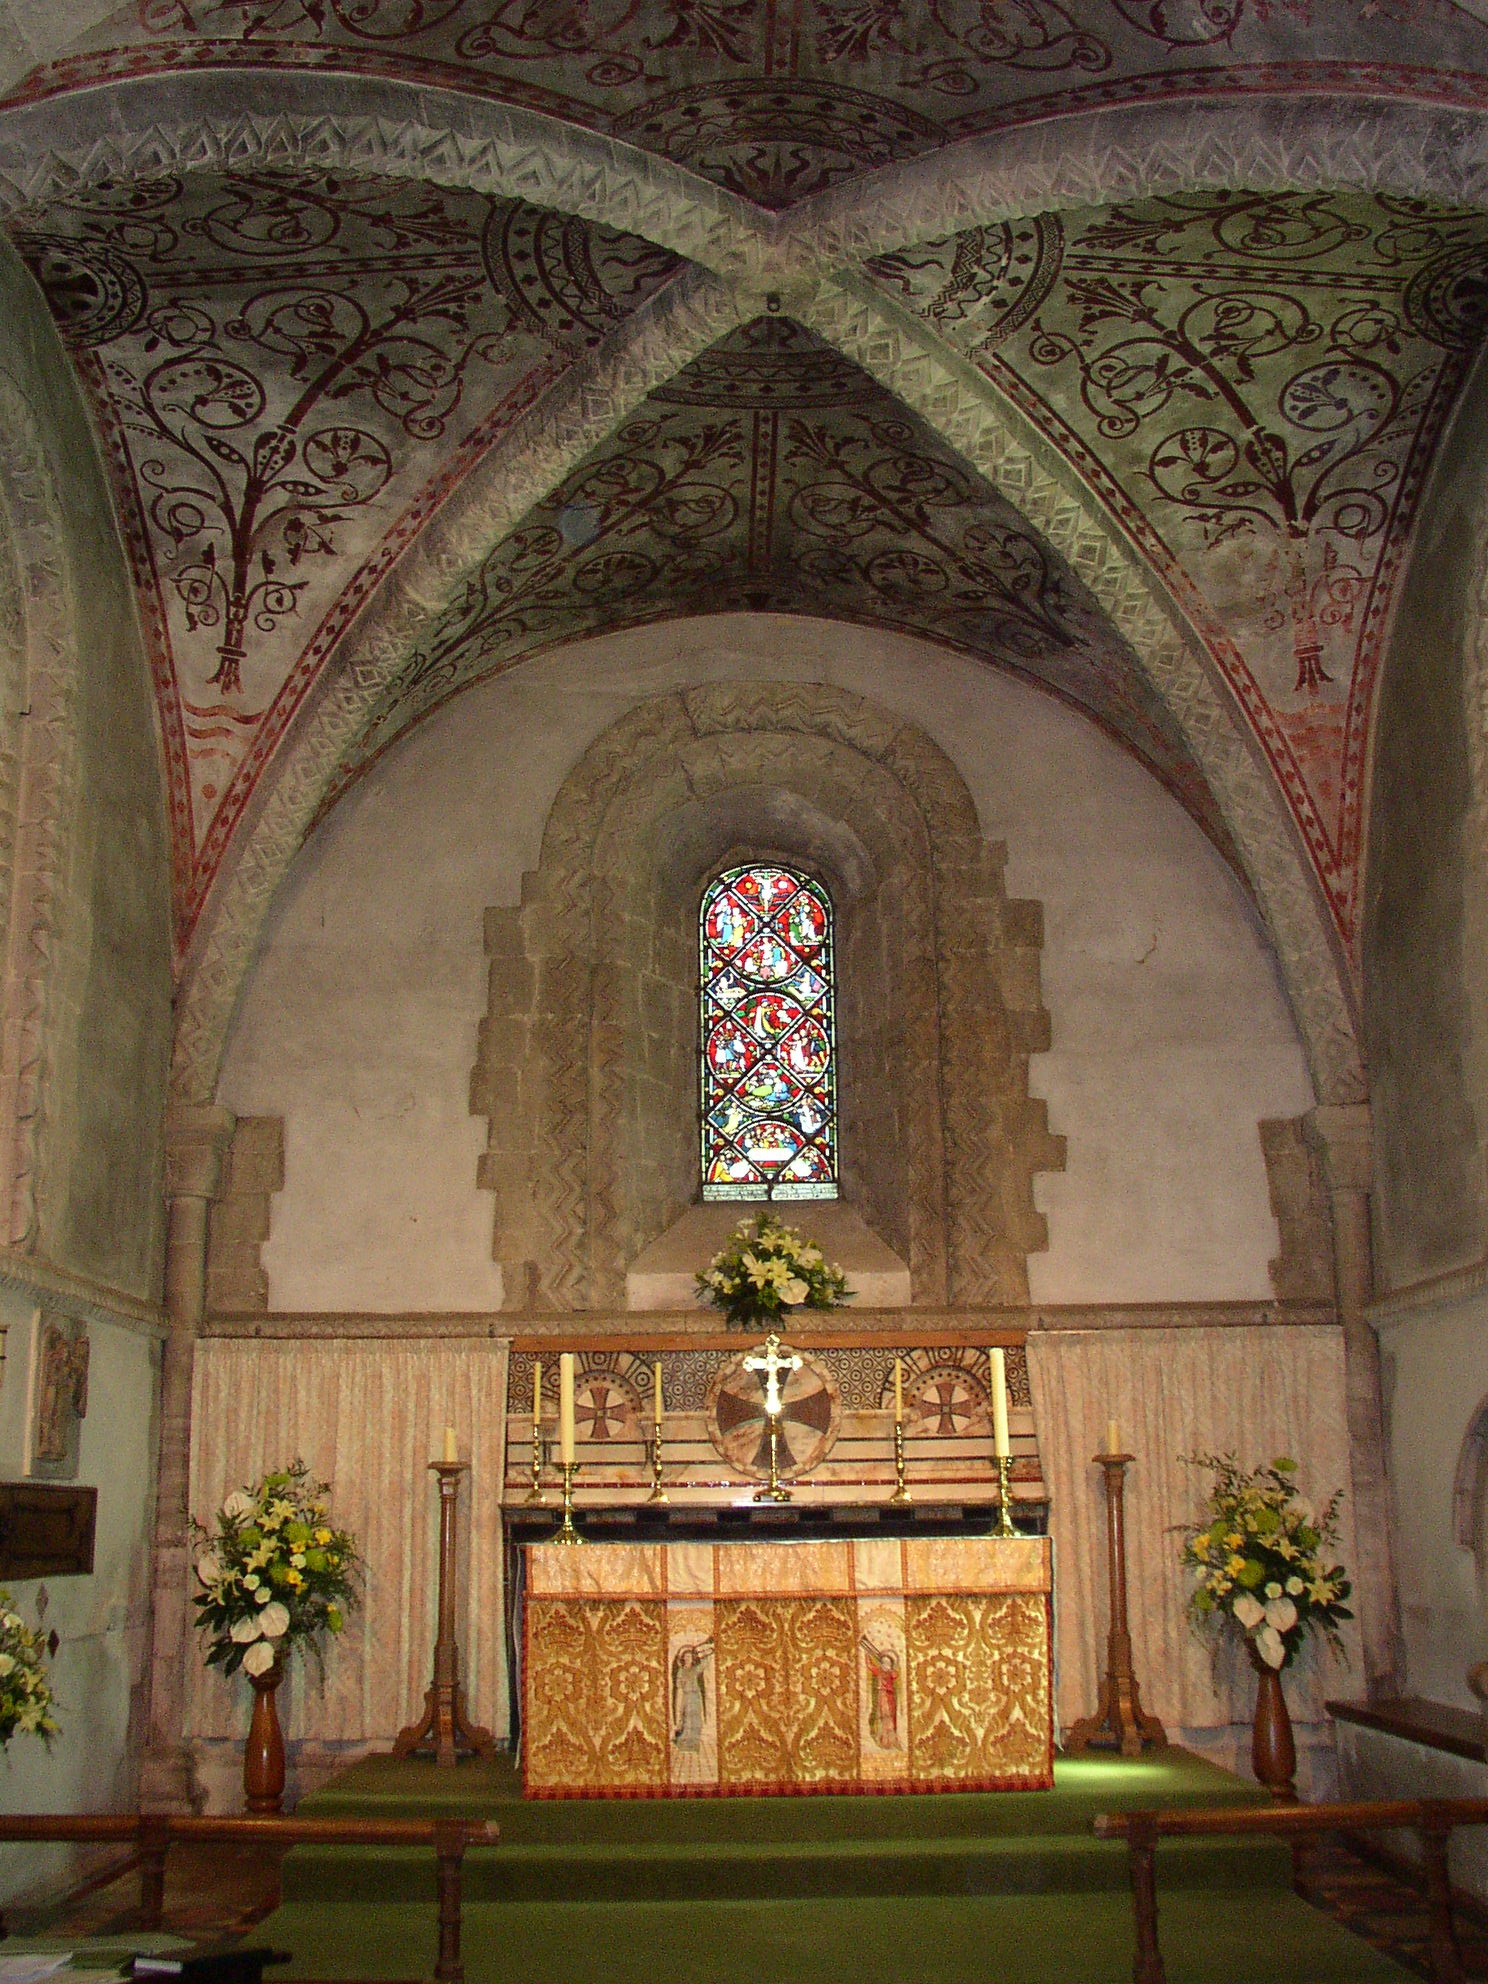
building, arch, religion, church, cathedral, chapel, place of worship, medieval, altar, monastery, synagogue, holy, nave, chancel, byzantine architecture